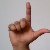
The image shows a hand gesture representing the letter 'L' in Indian Sign Language.